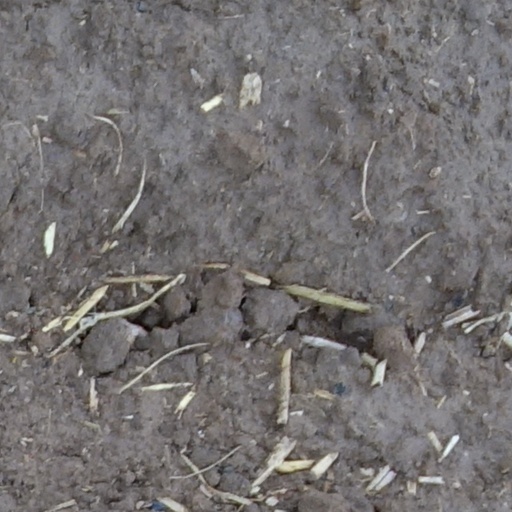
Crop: wheat